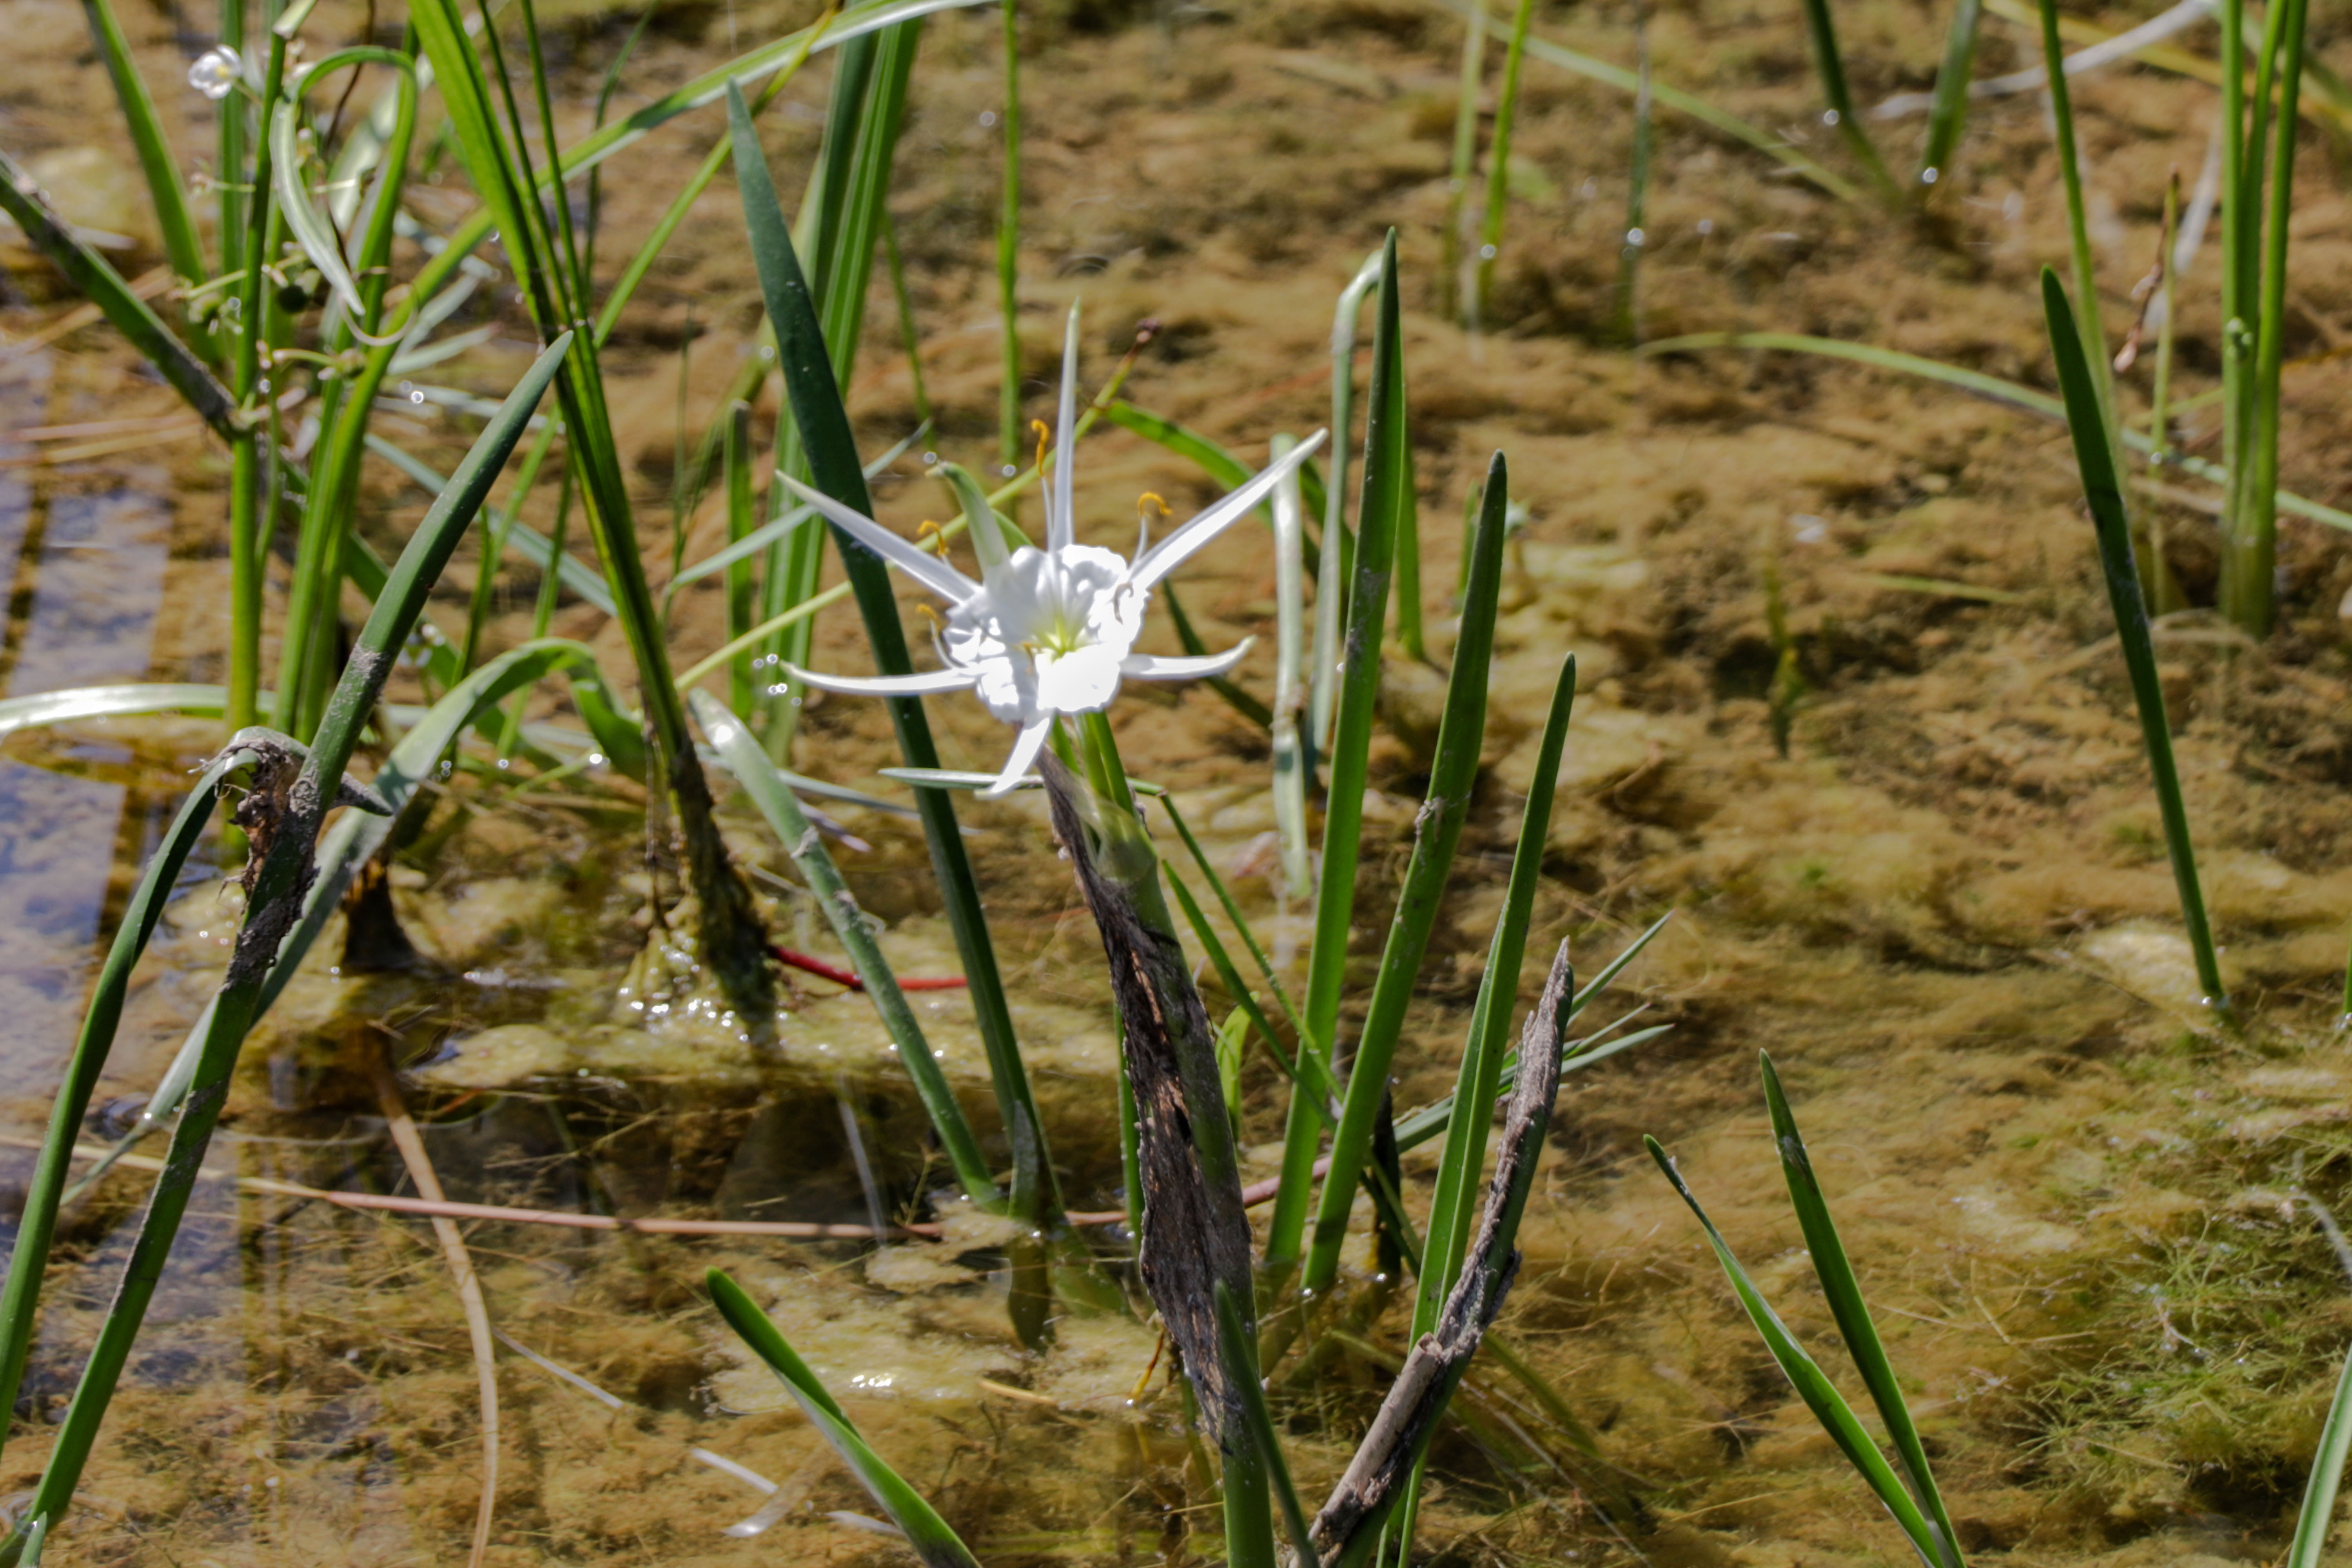
outdoors, park, garden, water, wetlands, grass, flowers, flower, plant, plant community, vegetation, terrestrial plant, petal, grass family, herbaceous plant, natural landscape, flowering plant, Pedicel, soil, plant stem, perennial plant, terrestrial animal, prairie, sedge family, bog, lily family, wetland, wildflower, fen, wildlife, grassland, amaryllis family